Samee (2013 TV series)

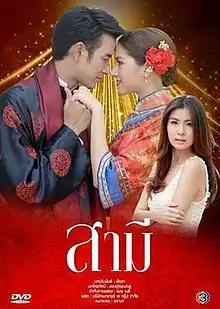
Promotional poster

Samee is a Thai television series produced by Maker J, remake of the 2000 Thai television series of the same name. It aired on Channel 3 from November 21, 2013 to January 9, 2014, on Wednesdays and Thursdays for 14 episodes. It was also re-released on Channel 3 official YouTube account as 25 episodes.